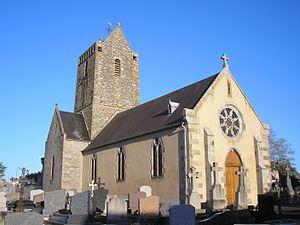
Marcey-les-Grèves (Normandie, France). L'église Saint-Pair.
Marcey-les-Grèves est une commune française, située dans le département de la Manche en région Normandie, peuplée de 1 284 habitants.